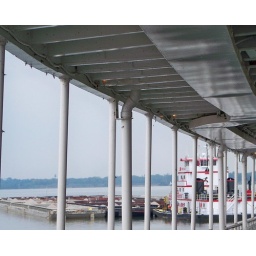
This was the view of a tow boat sitting behind the Delta Queen while docked in Paducah, Ky in September 2008.